Johann Christoph Frisch

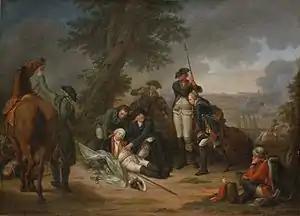
"Death of Field Marshal Schwerin at the Battle of Prague, 6th May 1757", now in the New Palace (Potsdam)

Johann Christoph Frisch (born 9 February 1738 in Berlin; died 28 February 1815 in Berlin) was a historical painter. He was the son of the designer and engraver, Ferdinand Helfreich Frisch. He was a pupil of B. Rode and afterwards studied further at Rome. He died in 1815, while holding the posts of court painter and director of the Academy. He painted numerous ceilings in the palaces at Berlin, Potsdam, and Sans Souci, with portraits, mythological representations, and scenes from the life of Frederick the Great.